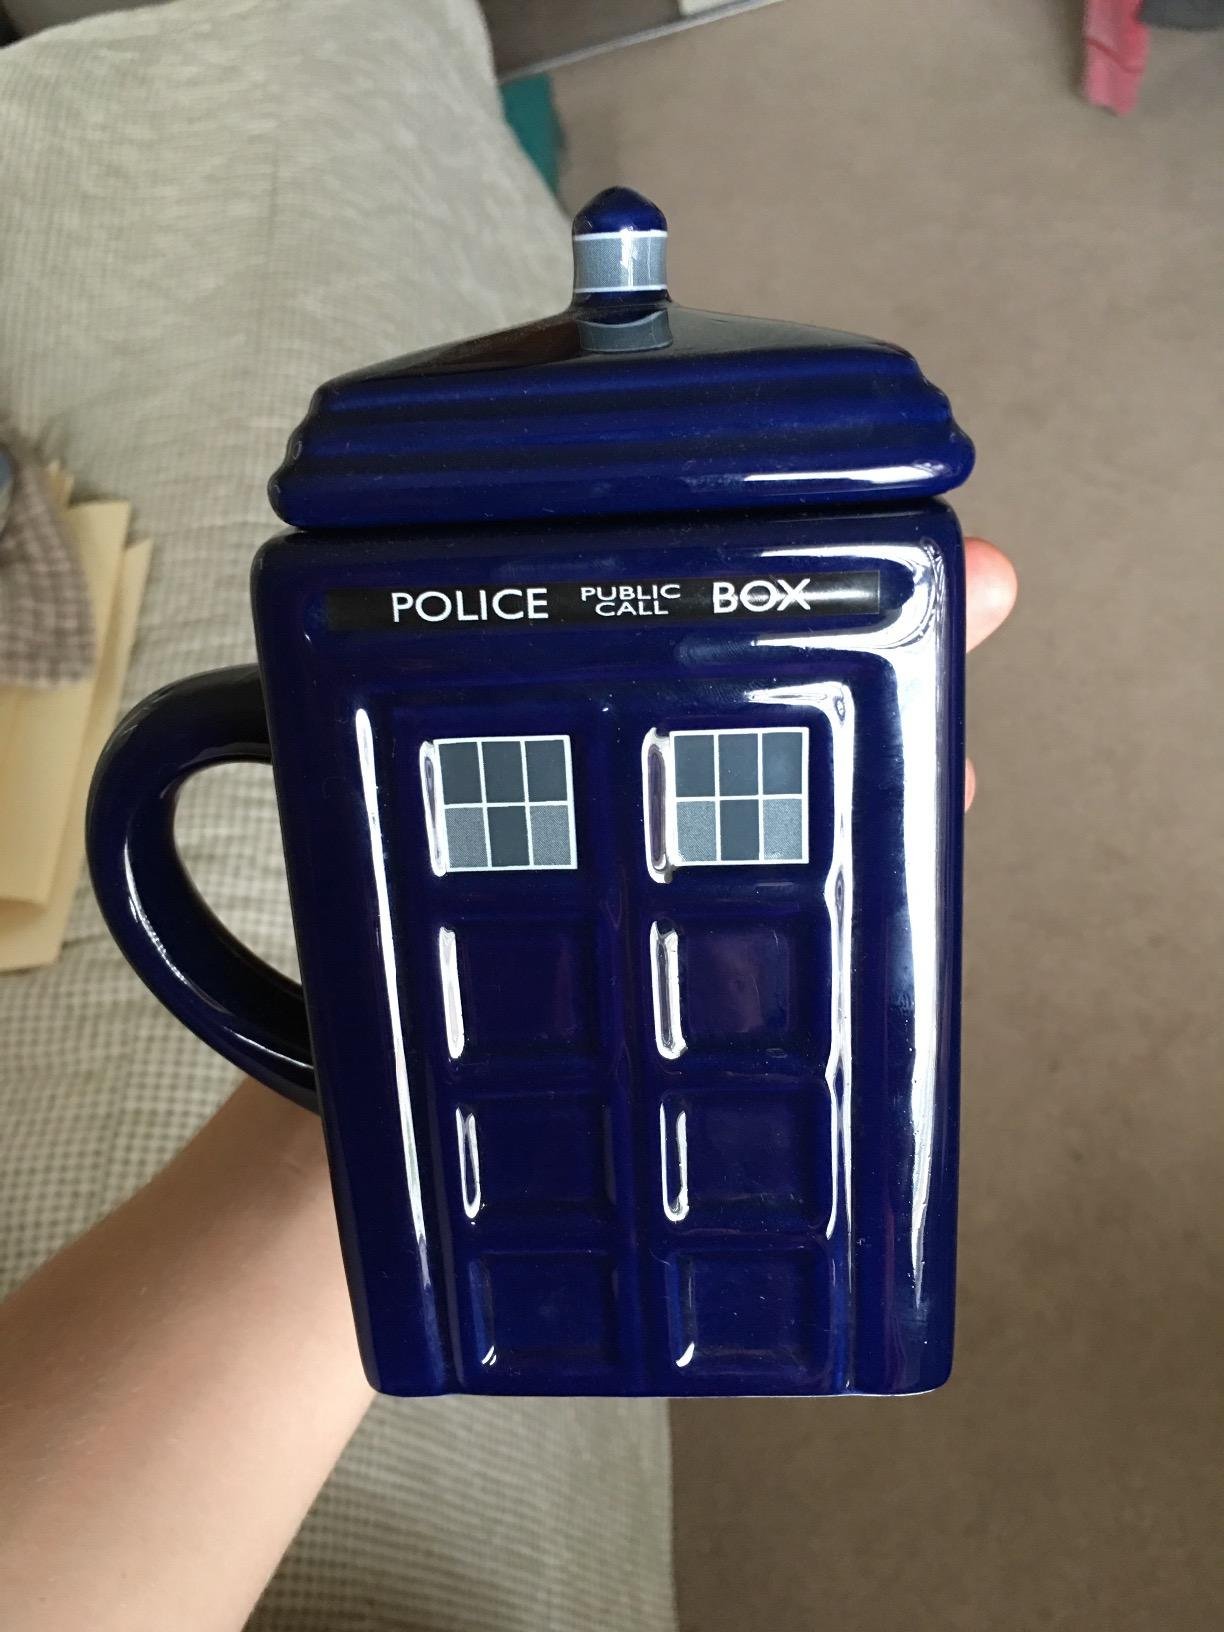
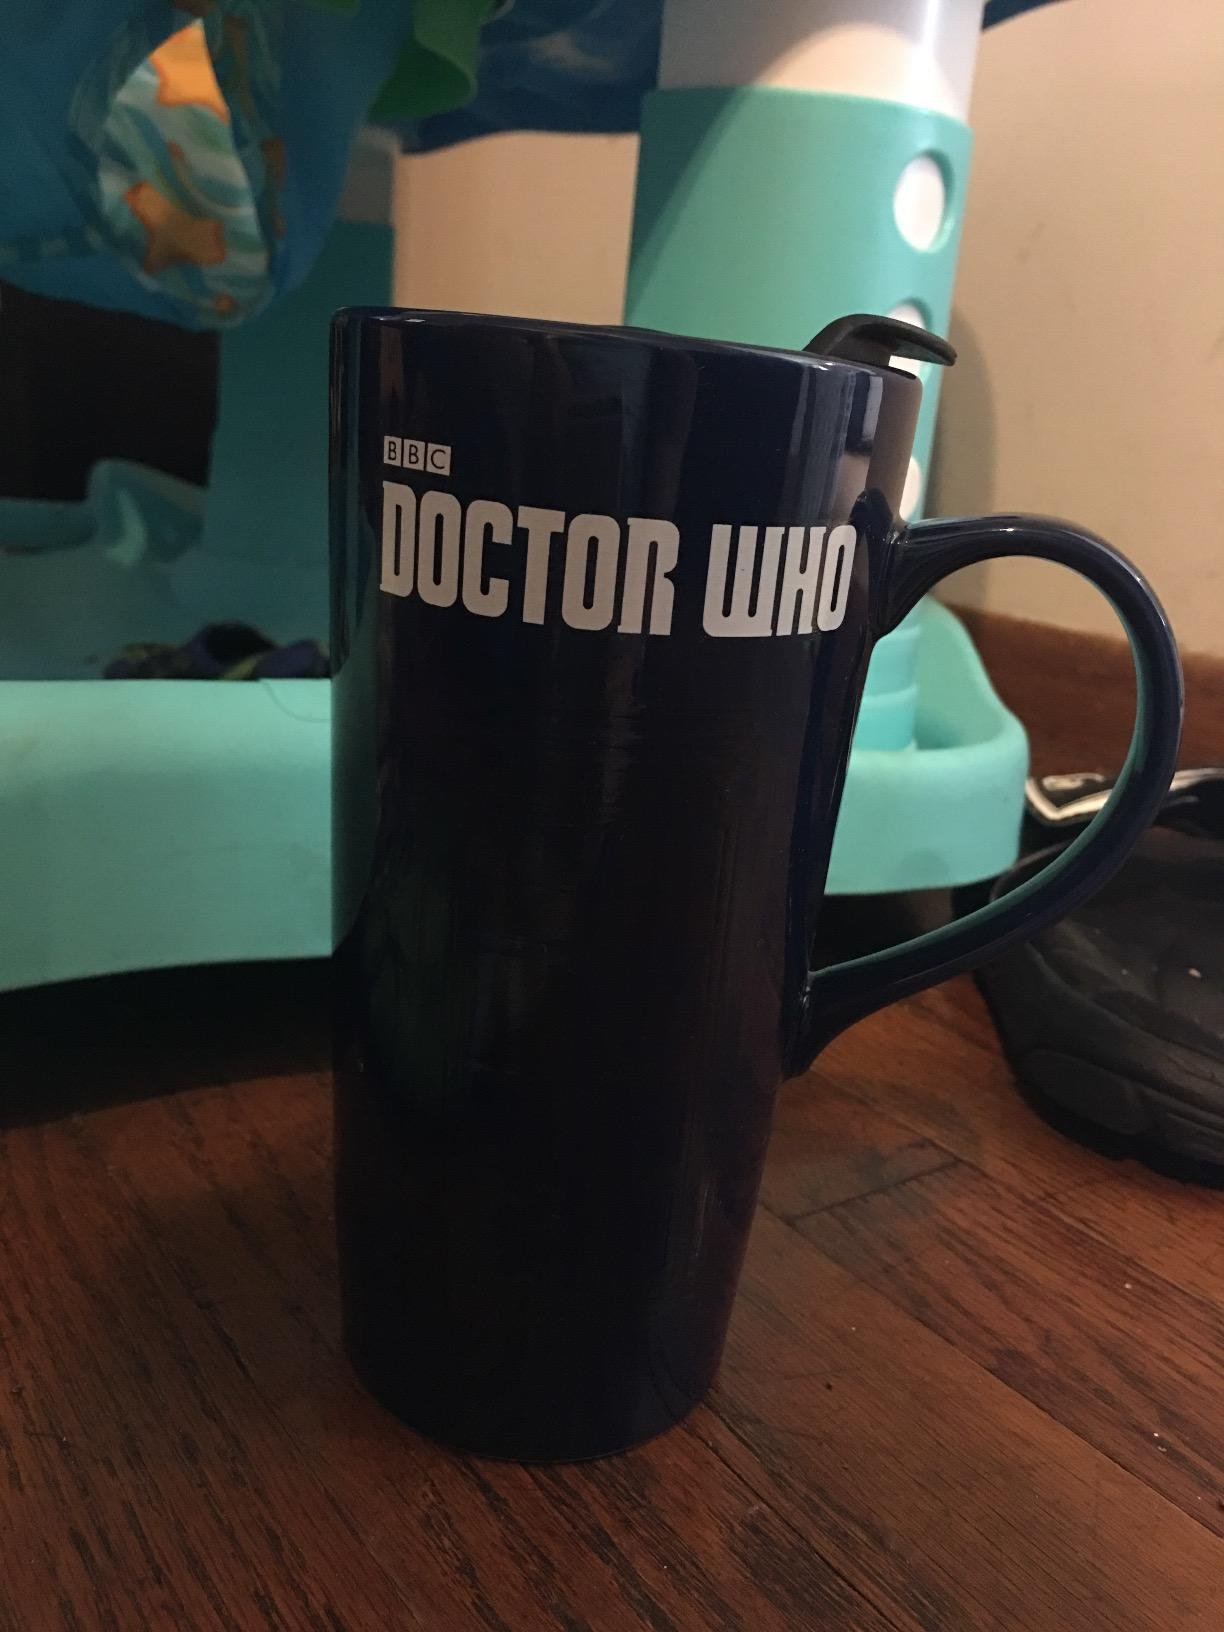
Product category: items_mug
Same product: no